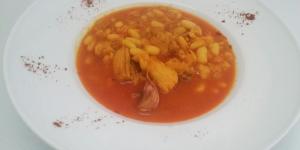
alubias blancas con pollo